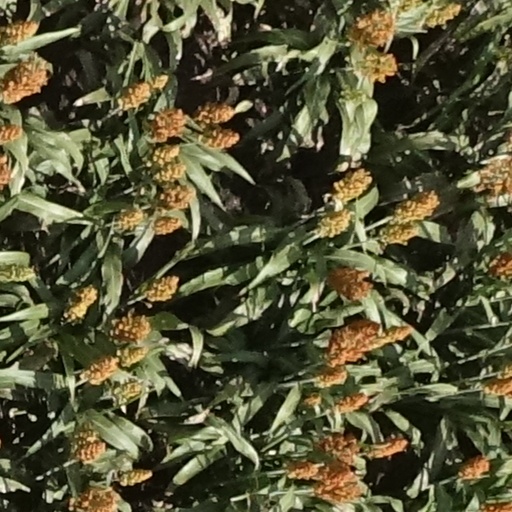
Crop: sorghum